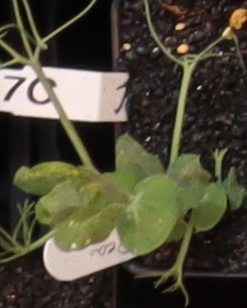
Label: Field Pea